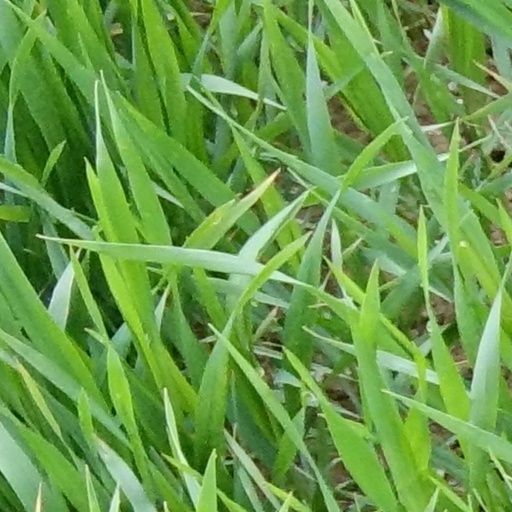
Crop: wheat